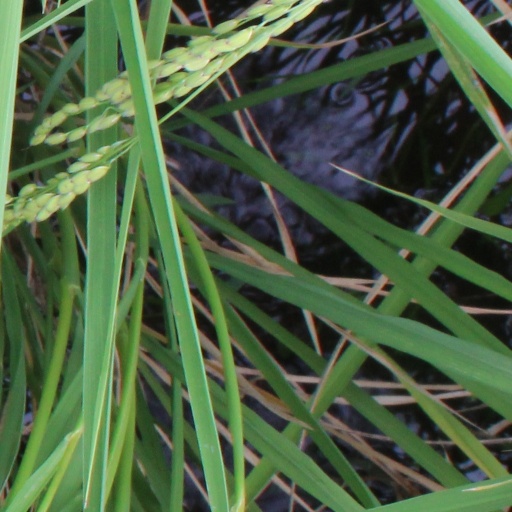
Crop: rice